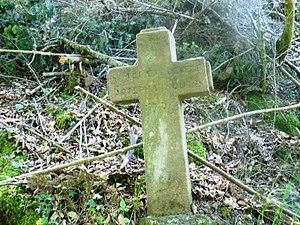
Croix forestière de Joseph Arnould à Sainte Croix-aux-Mines
La commune française de Sainte-Croix-aux-Mines possède de nombreuses croix et calvaires anciens.